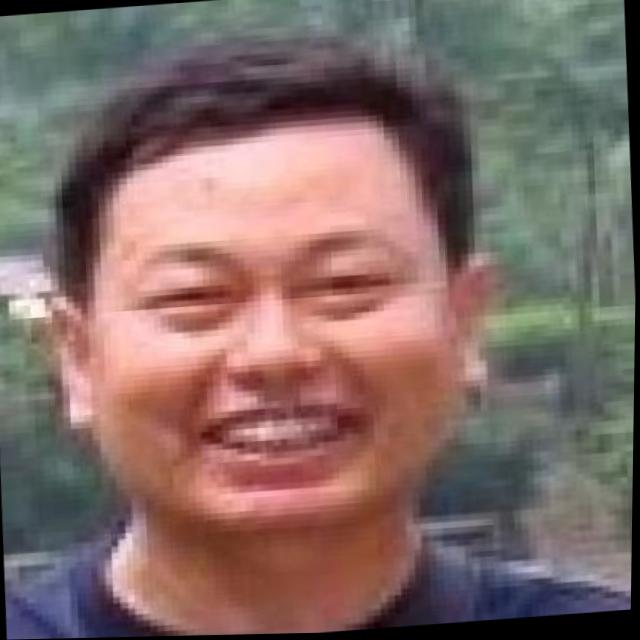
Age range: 45-64